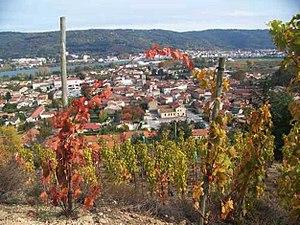
Sarras vue partielle
Sarras est une commune française située dans le département de l'Ardèche, en région Auvergne-Rhône-Alpes.